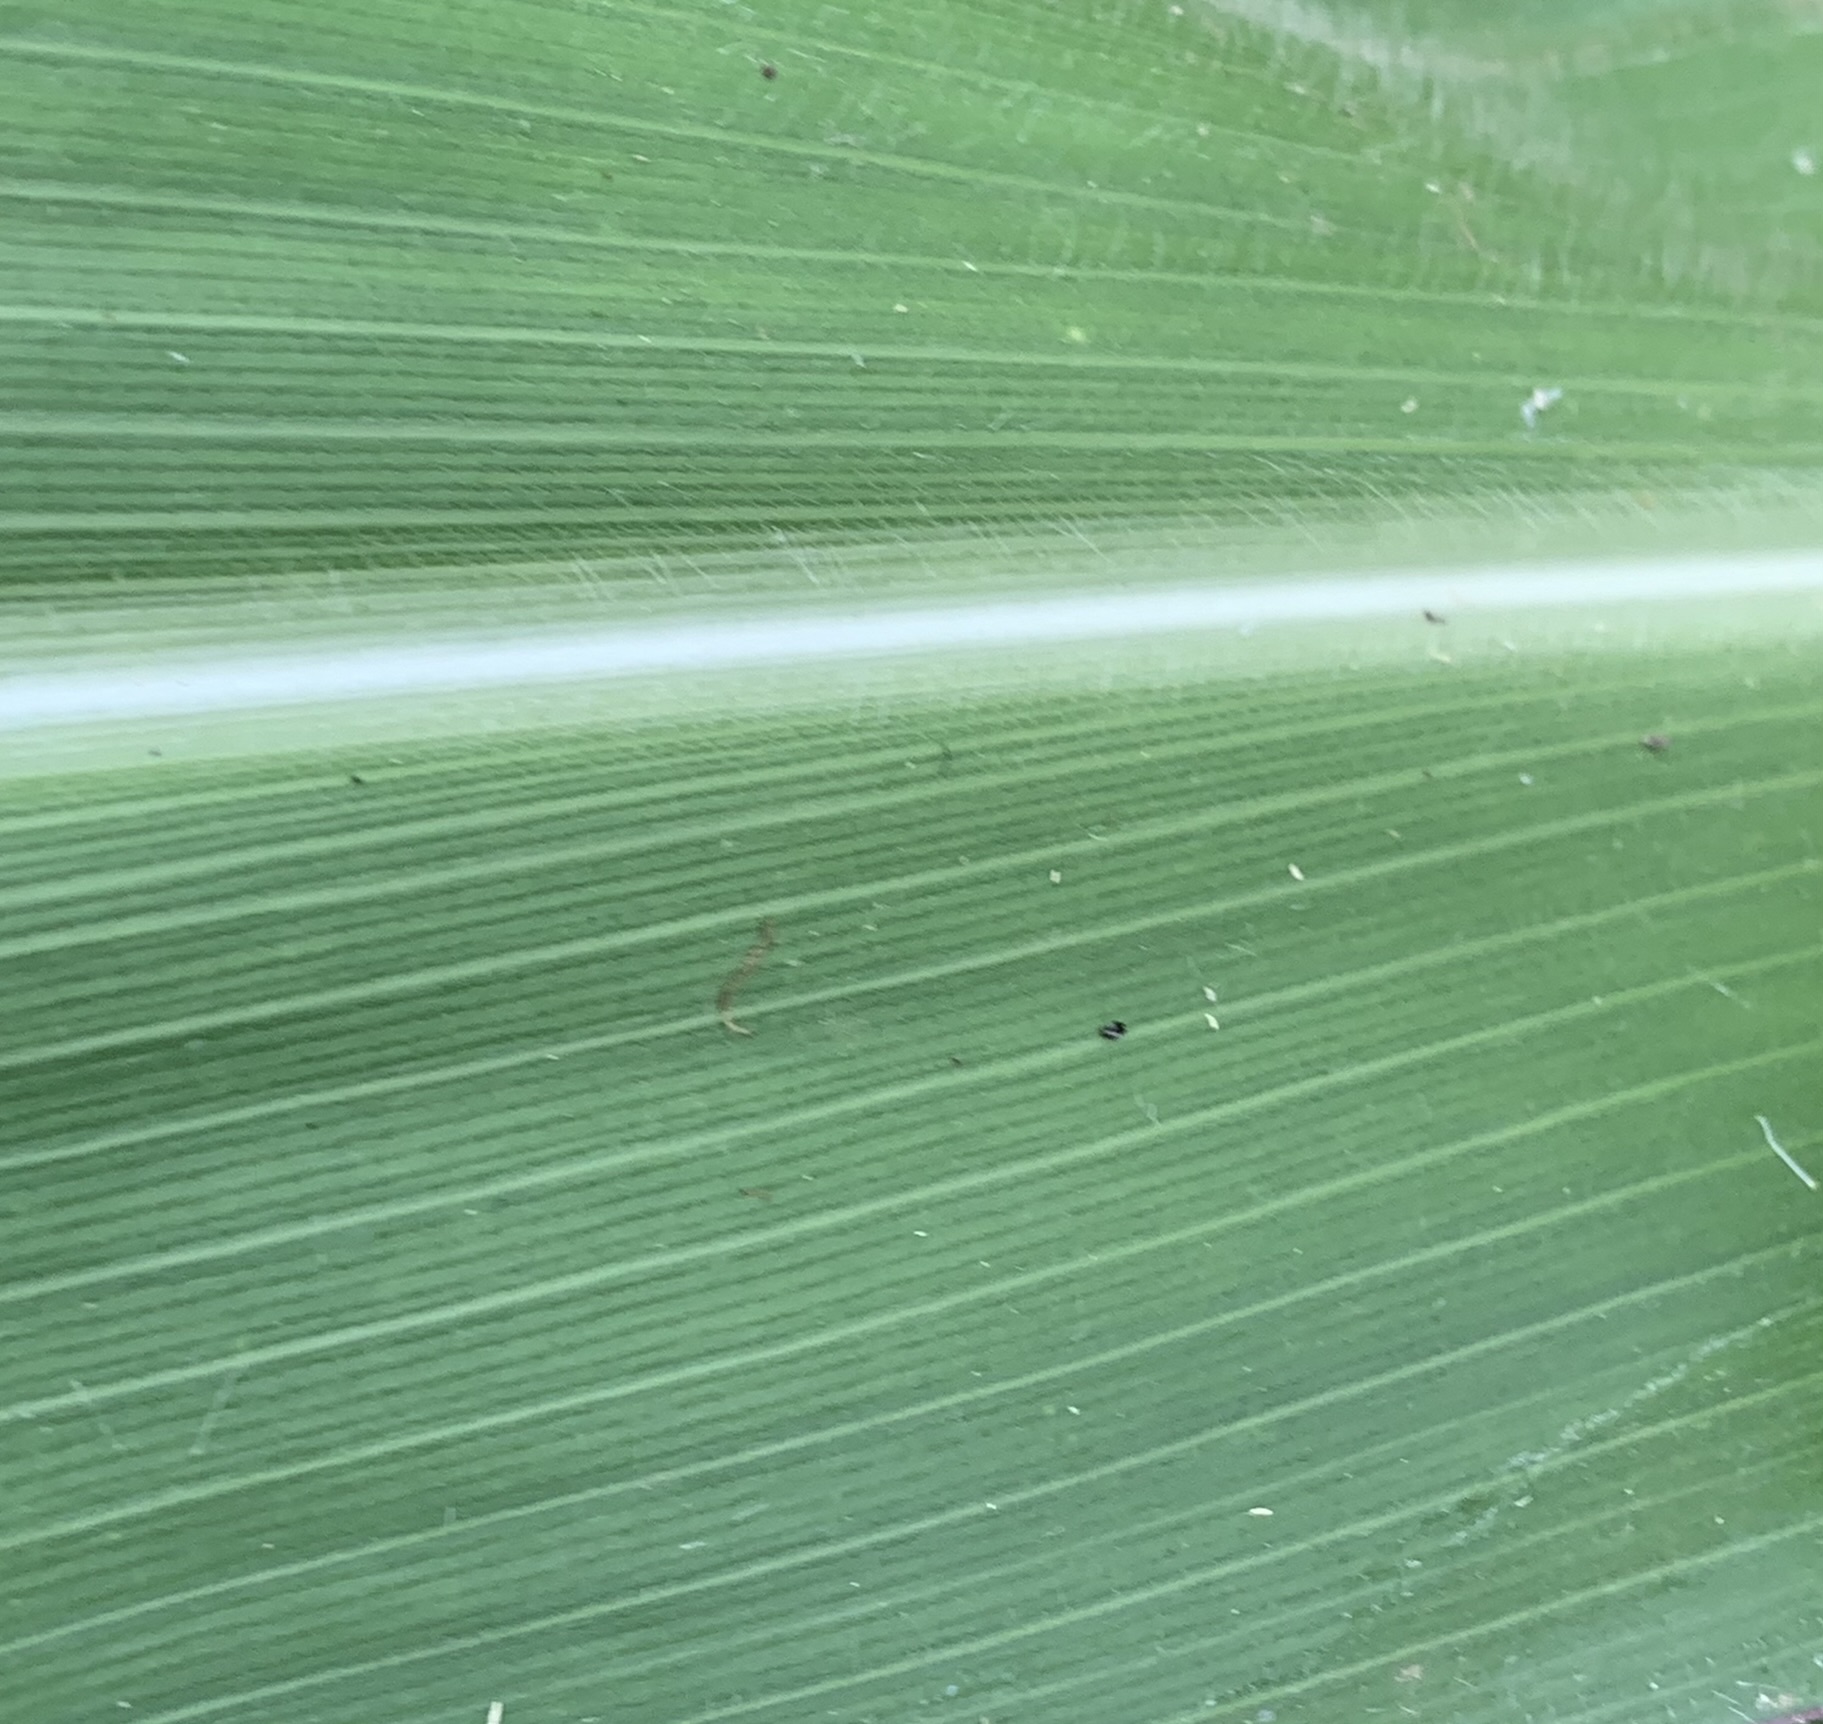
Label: Healthy